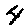
Label: 4